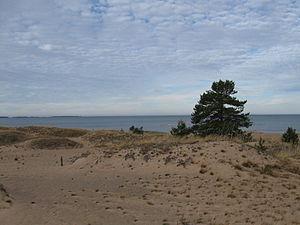
Le Parc national de la Baie de Botnie est un parc national situé en Laponie en Finlande.